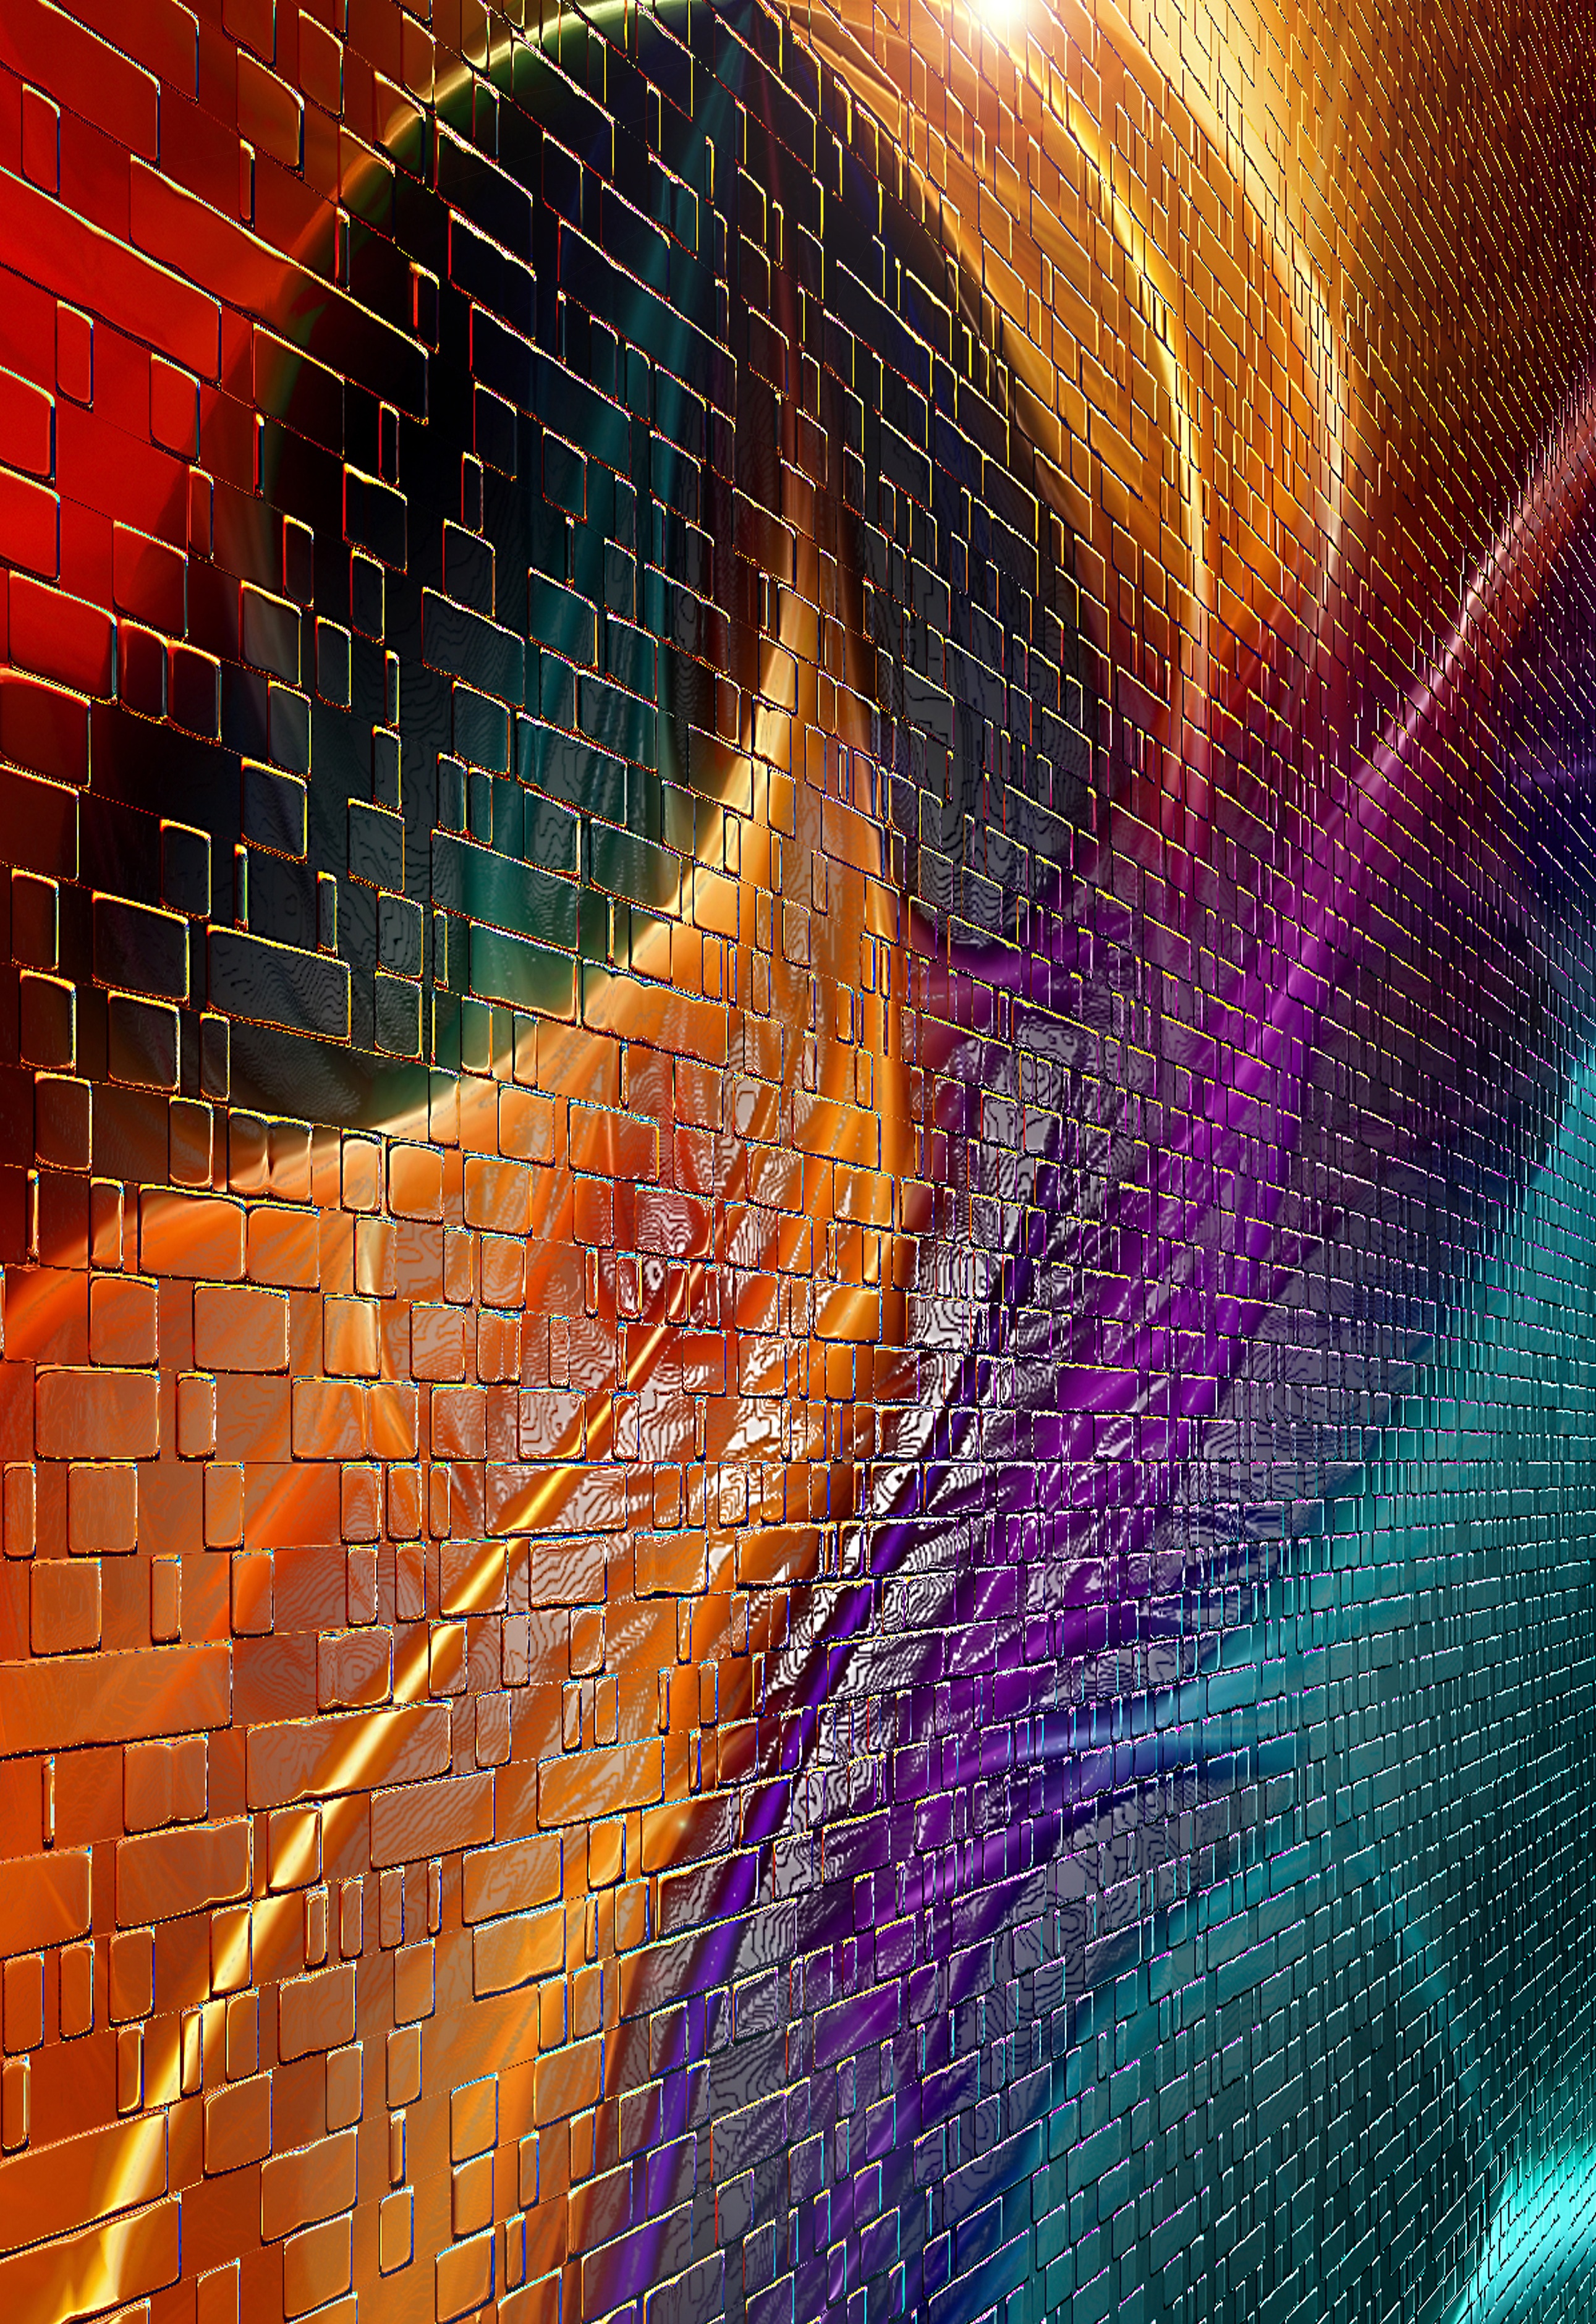
light, wave, plane, decoration, pattern, reflection, color, desktop, graffiti, painting, art, shadows, gradient, wallpaper, composition, clipart, imagination, graphics, abstraction, the background, invoice, modern art, the prospect of, the structure of the, virtuoso technique and great, hint, the illusion, computer wallpaper, geological phenomenon, psychedelic art, fractal art, a mounting member